Stump harvesting

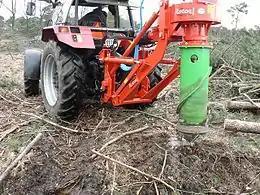
A vertical stump grinder in use.

Stump harvesting is unsuitable on many soils where the removal leads to long term reduction in nutrition or an unacceptable loss of soil carbon. Also, it is necessary that care is taken to avoid areas with archaeology, ecologically sensitive areas, steep slopes, and areas close to streams and rivers. In many situations removal of stumps leads to a further loss of wood with a resulting loss of the potential biodiversity that depends on wood.